Hywel ap Caradog

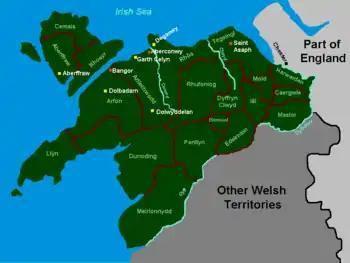
A general map of Gwynedd showing the "cantrefi"

Hywel was said to be the son of Rhodri Molwynog on the assumption that he was Cynan's brother, for example as stated in John Edward Lloyd's "History of Wales", which does not cite its source, although it may have been drawn from a verbal tradition which may have roots in common with the claim there were four claimants to Gwynedd after the time of Cynan Dindaethwy named Alaythau, Dyfyn, Merfyn and an unnamed personage perhaps Hywel ap Caradog? in the dialogue of Myrddin and Gwenddydd and thus perhaps Hywel ap Rhodri and Hywel ap Caradog later came to be confused with one another due to both being contemporary although such is conjecture. Sources such as the "Annales Cambriae" mention him by name only. The genealogy from Jesus College MS. 20 gives him as the son of Caradog ap Meirion, while it gives Cynan as the son of Rhodri Molwynog.